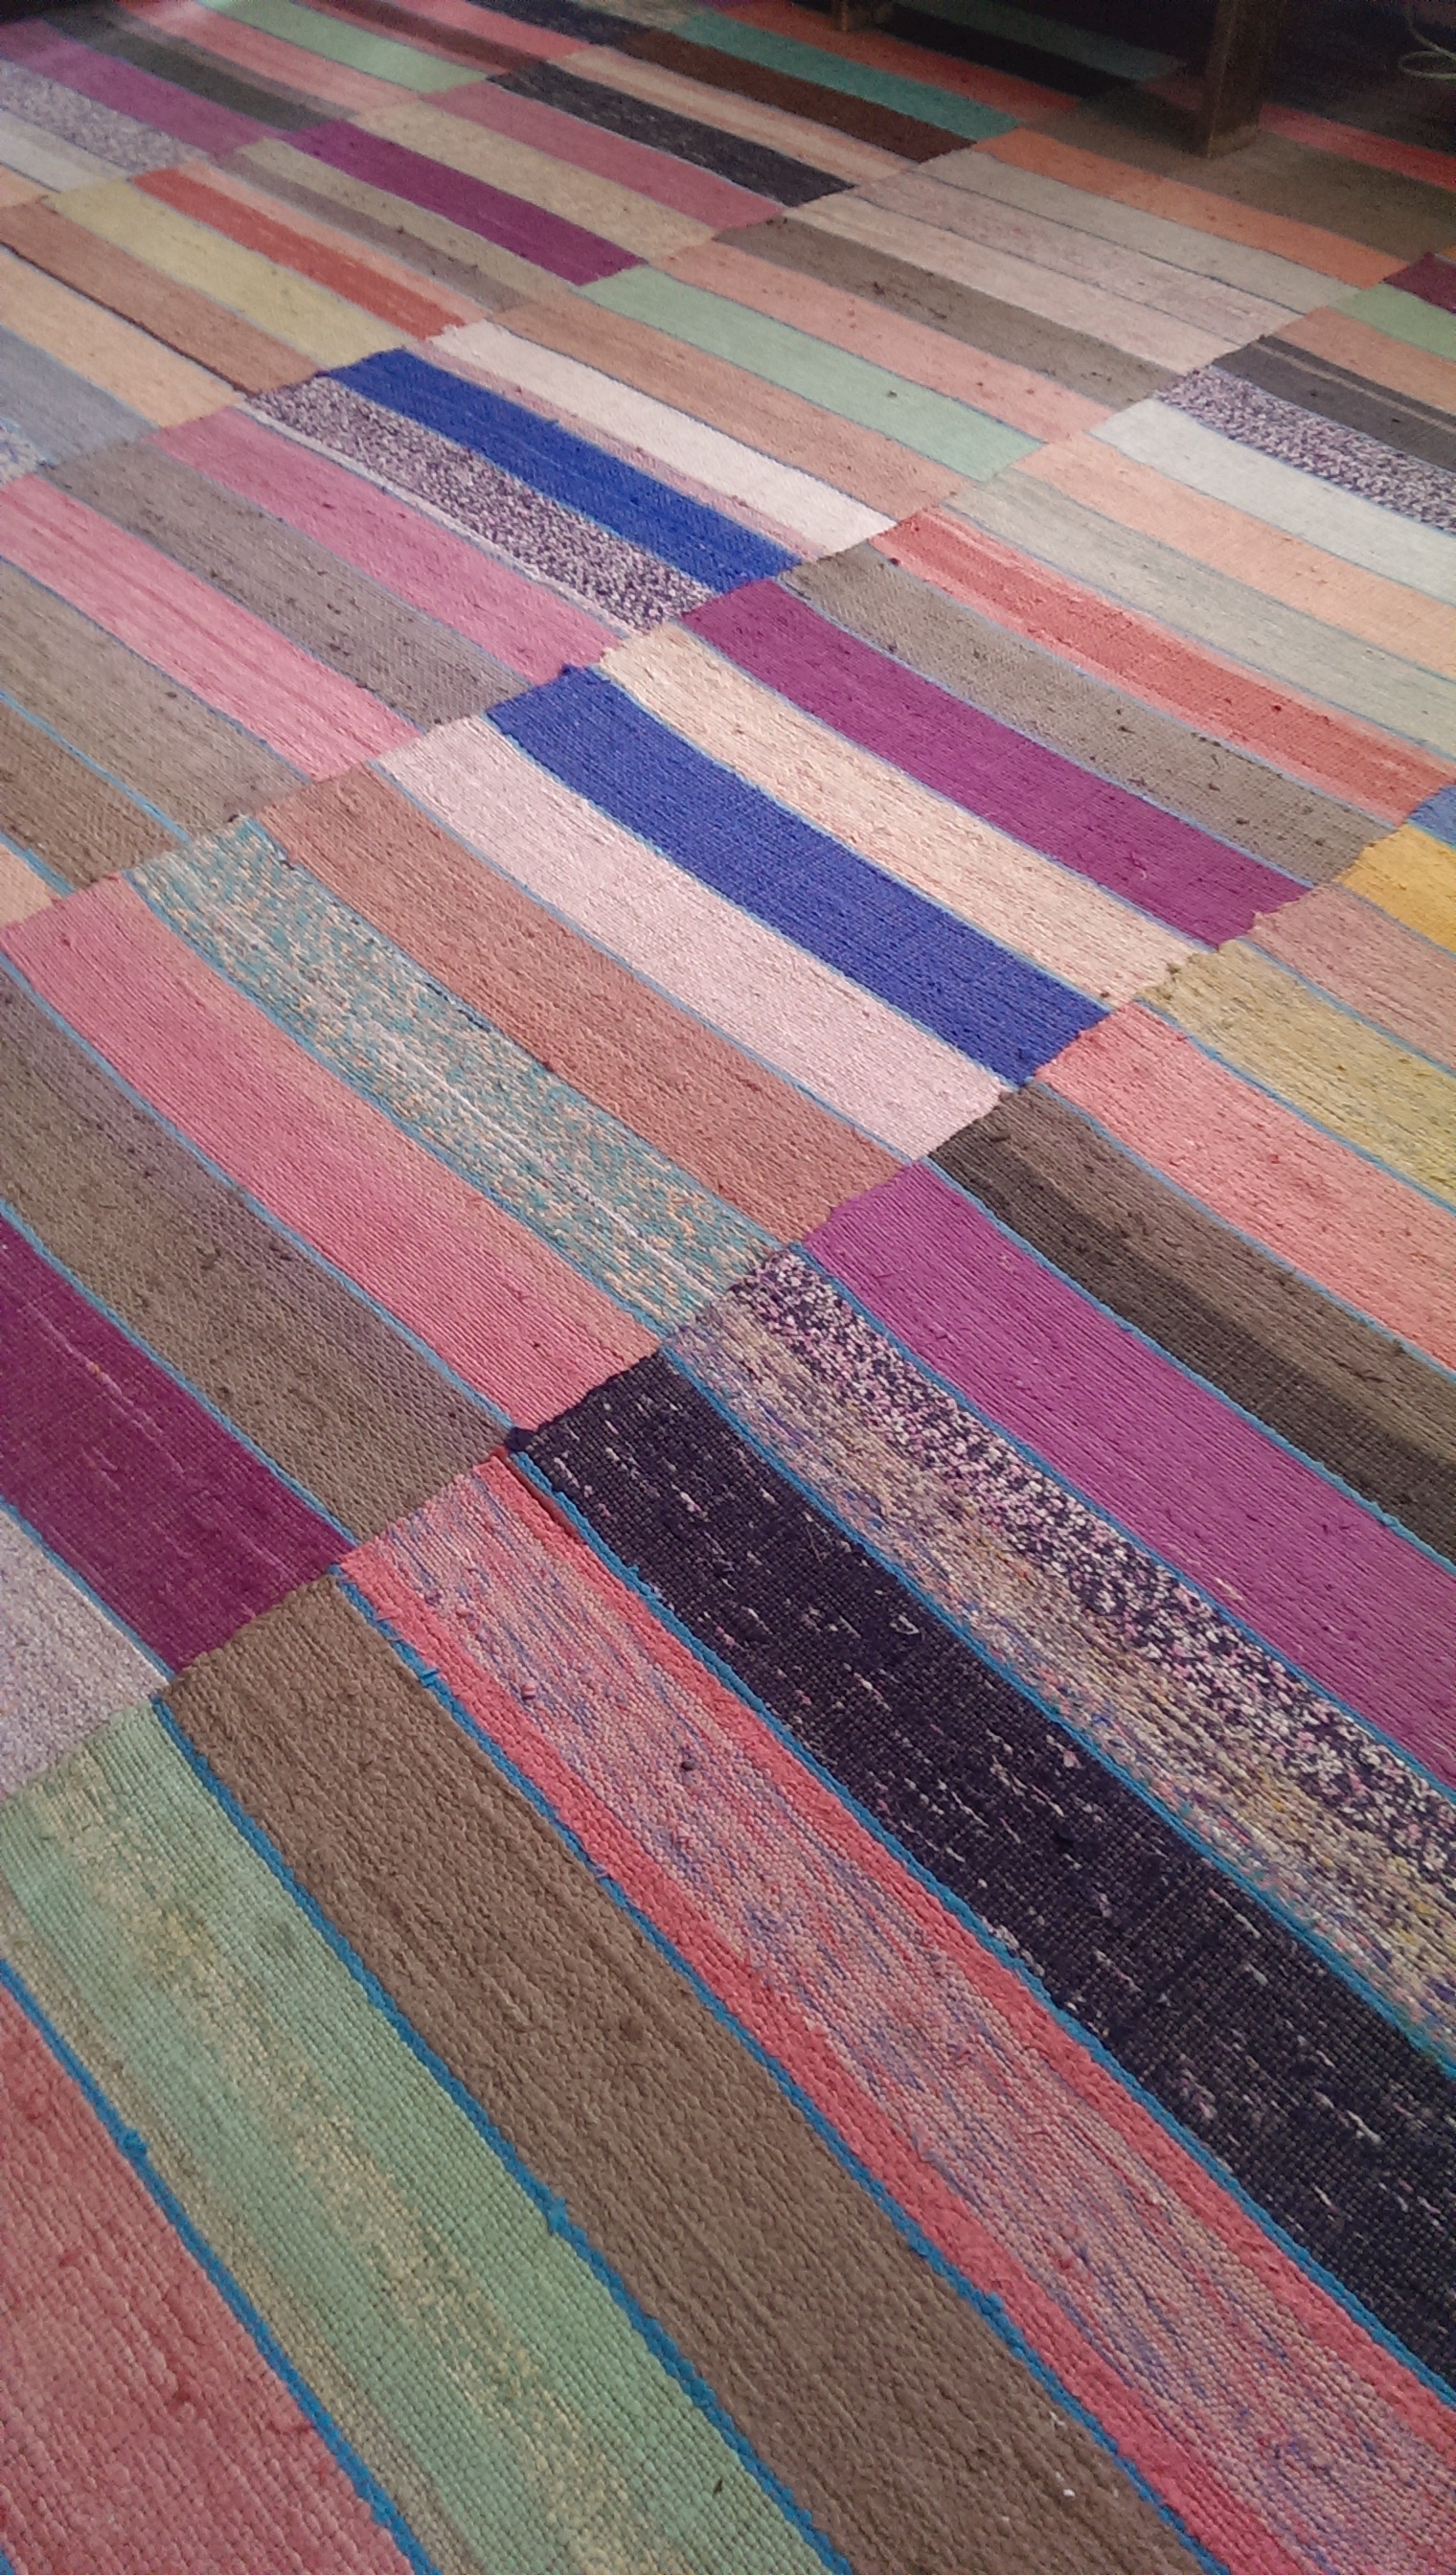
texture, floor, pattern, line, red, color, blue, material, textile, art, carpet, flooring, multi color, bed sheet